Bisbee Historic District

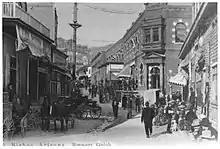
Brewery Gulch, 1904

The area is a dense combination of commercial buildings, residential houses, and institutional structures sitting side by side along several narrow streets, the two main ones being Main Street and Brewery Gulch. These include lodging houses, governmental, educational and religious buildings. Most of the structures were built being 1890 and 1915. The district is an irregular wedge-shaped area, with its apex at the intersection of Main Street and Clawson Avenue. This portion of the district contains the County Courthouse, St. Patrick's Church, and the Loretto Academy. At the other end of the wedge, formed by O.K. Street and Brewery Gulch, sits an historic City Park and the Phelps Dodge General Office Building. In between these perimeter streets are several major and minor streets. There is a plaza, which fronts another Phelps Dodge building, the Mercantile. To the west of the Plaza are the entrances to Subway Alley and Main Street. Subway Alley is home to the Copper Queen Hospital, the Fair Building and its annex.